Seagram Building

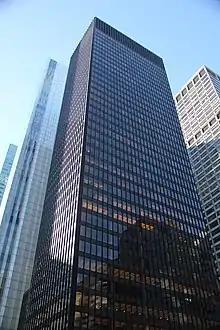
The building as seen from the ground on 53rd Street

Mies filed updated plans with the DOB in March 1955; the structure was projected to cost $20 million (equivalent to $ million in ). The DOB records listed Mies's plans as a modification to Pereira & Luckman's original plans, rather than completely new ones. At the time, 20 of 250 existing tenants on the site had left. The April 1955 issue of "The New York Times" described the proposed tower as one of several on Park Avenue that "add up in sum to a boom". Upon Bronfman's suggestion, the architects specified that the tower would be made of bronze and glass. Kahn had sketched an alternative design for the Seagram Building, which called for a significantly different massing than the one Mies had proposed. Lambert disapproved of the alternative plan, saying that Kahn was "undermining Mies's decisions", and Kahn ultimately acquiesced to Mies's design. After Bronfman suggested that the lobby be extended into the plaza to provide space for a bank, Mies traveled to Bronfman's house to convince him against the proposal.